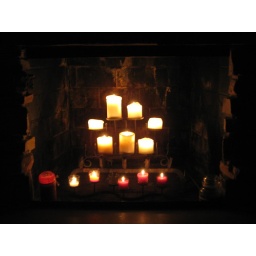
March 28, 2009 - We spent Earth Hour with all the lights in the house off &amp;amp; candles lit in the fireplace.